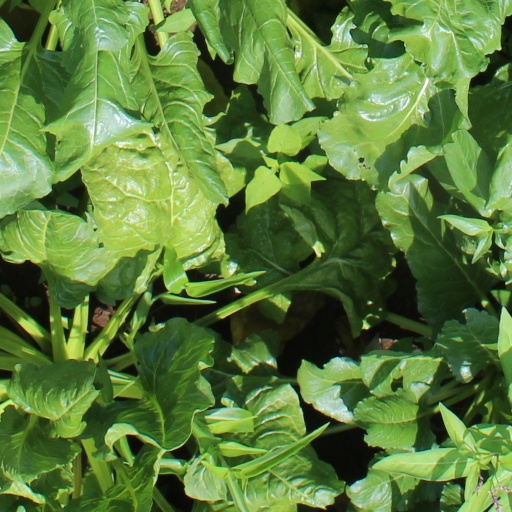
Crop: sugar beet